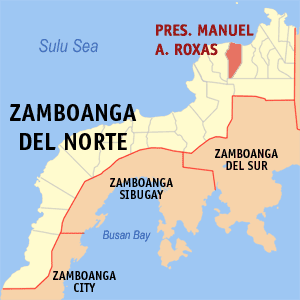
President Manuel A. Roxas est une localité de la province de Zamboanga du Nord, aux Philippines. En 2015, elle compte 39 323 habitants.